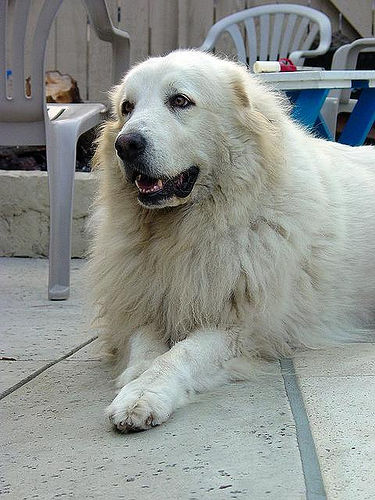
Animal: dog
Breed: great_pyrenees